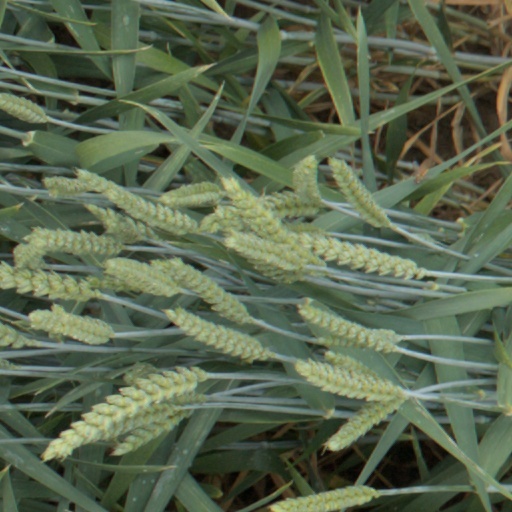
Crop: wheat